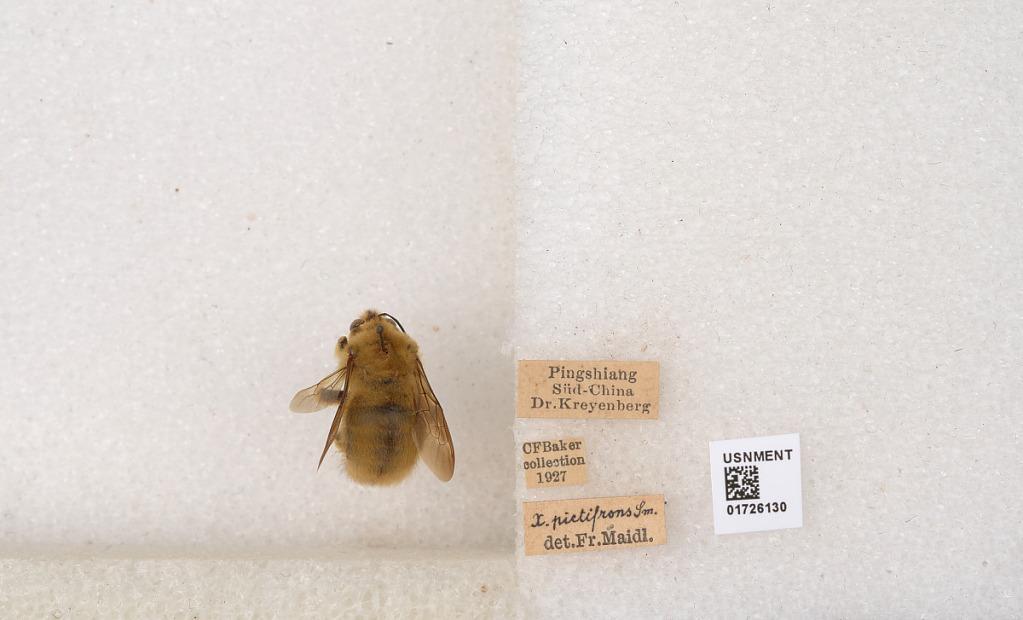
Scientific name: Xylocopa (Mesotrichia) latipes (Drury)
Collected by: Kreyenberg
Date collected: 1927-1-1
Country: China
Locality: Pingshiang
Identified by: Maidl